Adrian "Wildman" Cenni

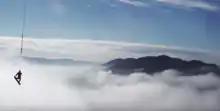
"Snowboarding in the Clouds"

Cenni released his second viral stunt via YouTube on September 23, 2016. The video went viral and was top 5 videos on the YouTube trending page. Cenni was strapped to a helicopter only by a long line and ascended 6000 feet into the air. Cenni was accelerated to speeds over 80 mph while trying capture the best possible camera shots of common snowboarding, grabs, and jumps. "The concept of Snowboarding in the Clouds is something everyone has dreamt about when sitting on an airplane or even just laying down on the ground looking up at the clouds. Carving up clouds 6,000 feet in the sky traveling at 80 mph was merely a dream and we took it and turned it into a reality," Cenni said.